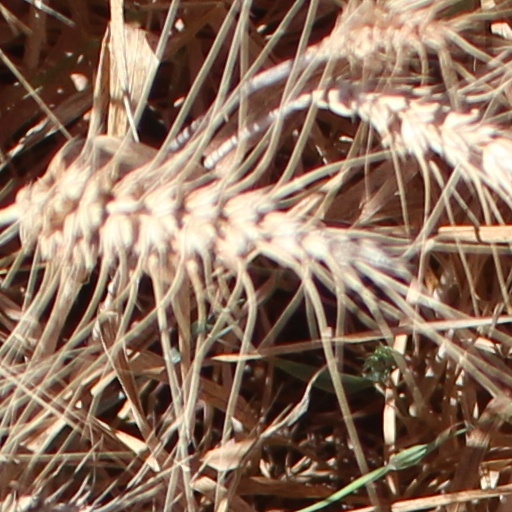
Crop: wheat